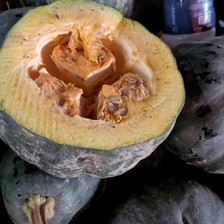
Label: others